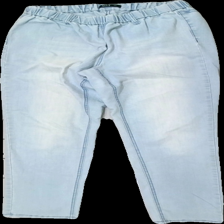
View: front
Type: Trousers
Category: Ladies
Brand: Kappahl
Brand text on label: xlnt
Colors: Blue
Material: 84% cotton 16% polyester
Cut: Regular
Size: 44
Season: All
Damage location: middle left
Price range: 50-100
Recommended usage: Reuse
Description: blå byxor